Pandora

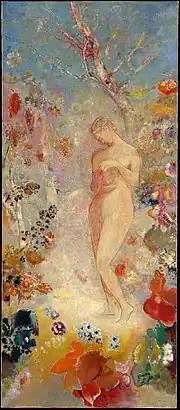
"Pandora", Odilon Redon's oil painting depicting Pandora as an innocent Eve

Another point to note about Calderón's musical drama is that the theme of a statue married by her creator is more suggestive of the story of Pygmalion. The latter is also typical of Voltaire's ultimately unproduced opera "Pandore" (1740). There too the creator of a statue animates it with stolen fire, but then the plot is complicated when Jupiter also falls in love with this new creation but is prevented by Destiny from consummating it. In revenge the god sends Destiny to tempt this new Eve into opening a box full of curses as a punishment for Earth's revolt against Heaven.